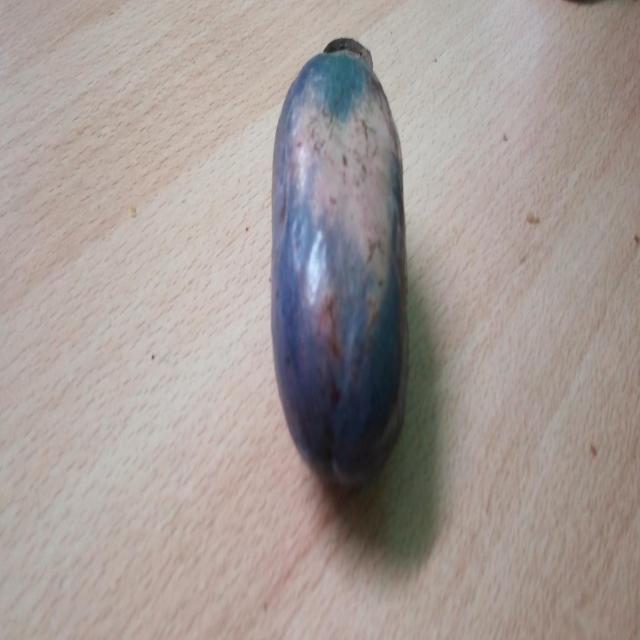
Plum grade: unripe